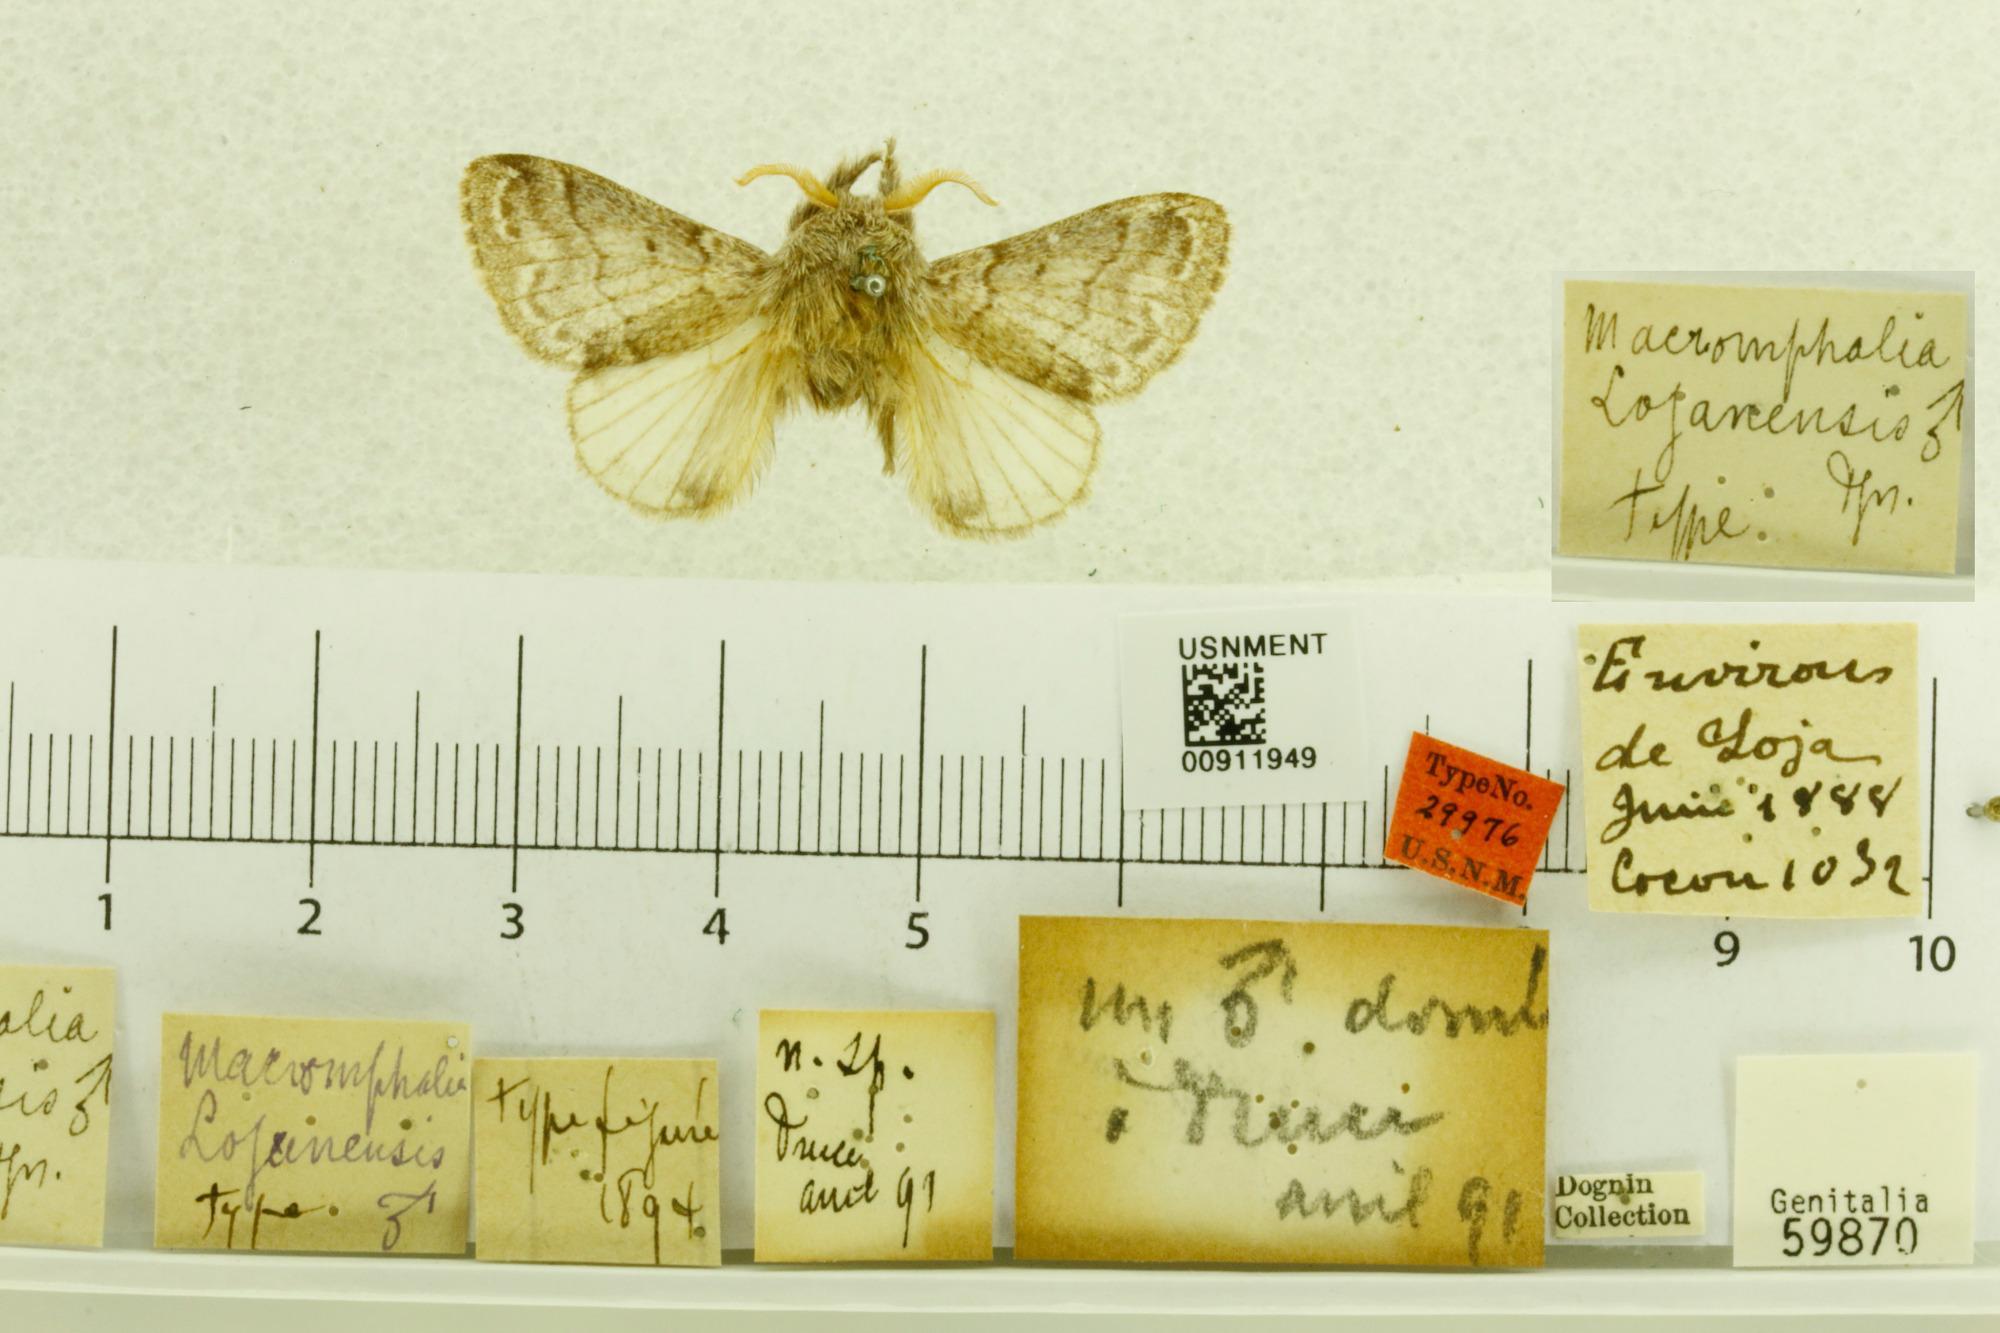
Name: Macromphalia lojanensis
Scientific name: Macromphalia lojanensis Dognin, 1891
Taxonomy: Animalia, Arthropoda, Insecta, Lepidoptera, Lasiocampidae
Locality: Environs de Loja, Ecuador